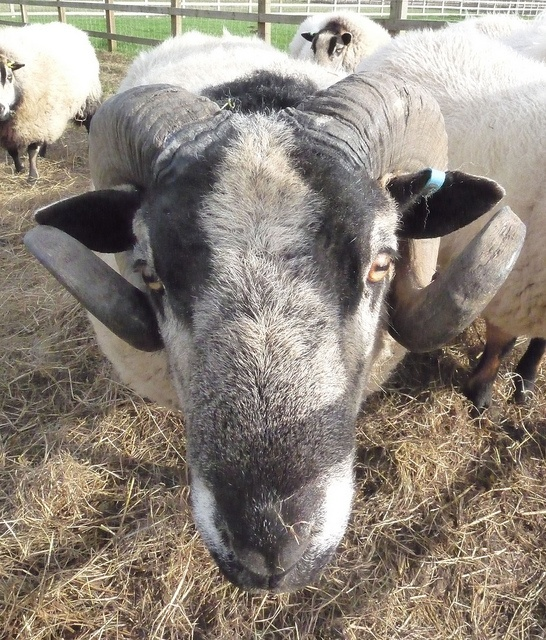
Up close picture of an adult ram with an ear tag.
A large goat sitting on top of grass covered ground.
A sheep with large horns stares into the camera.
A ram standing over hay, looking at the camera
A sheep with curled horns looks directly at the camera.